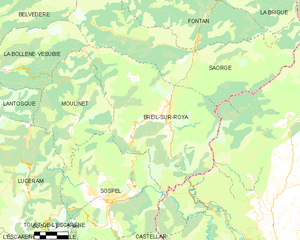
Carte des communes françaises: Breil-sur-Roya